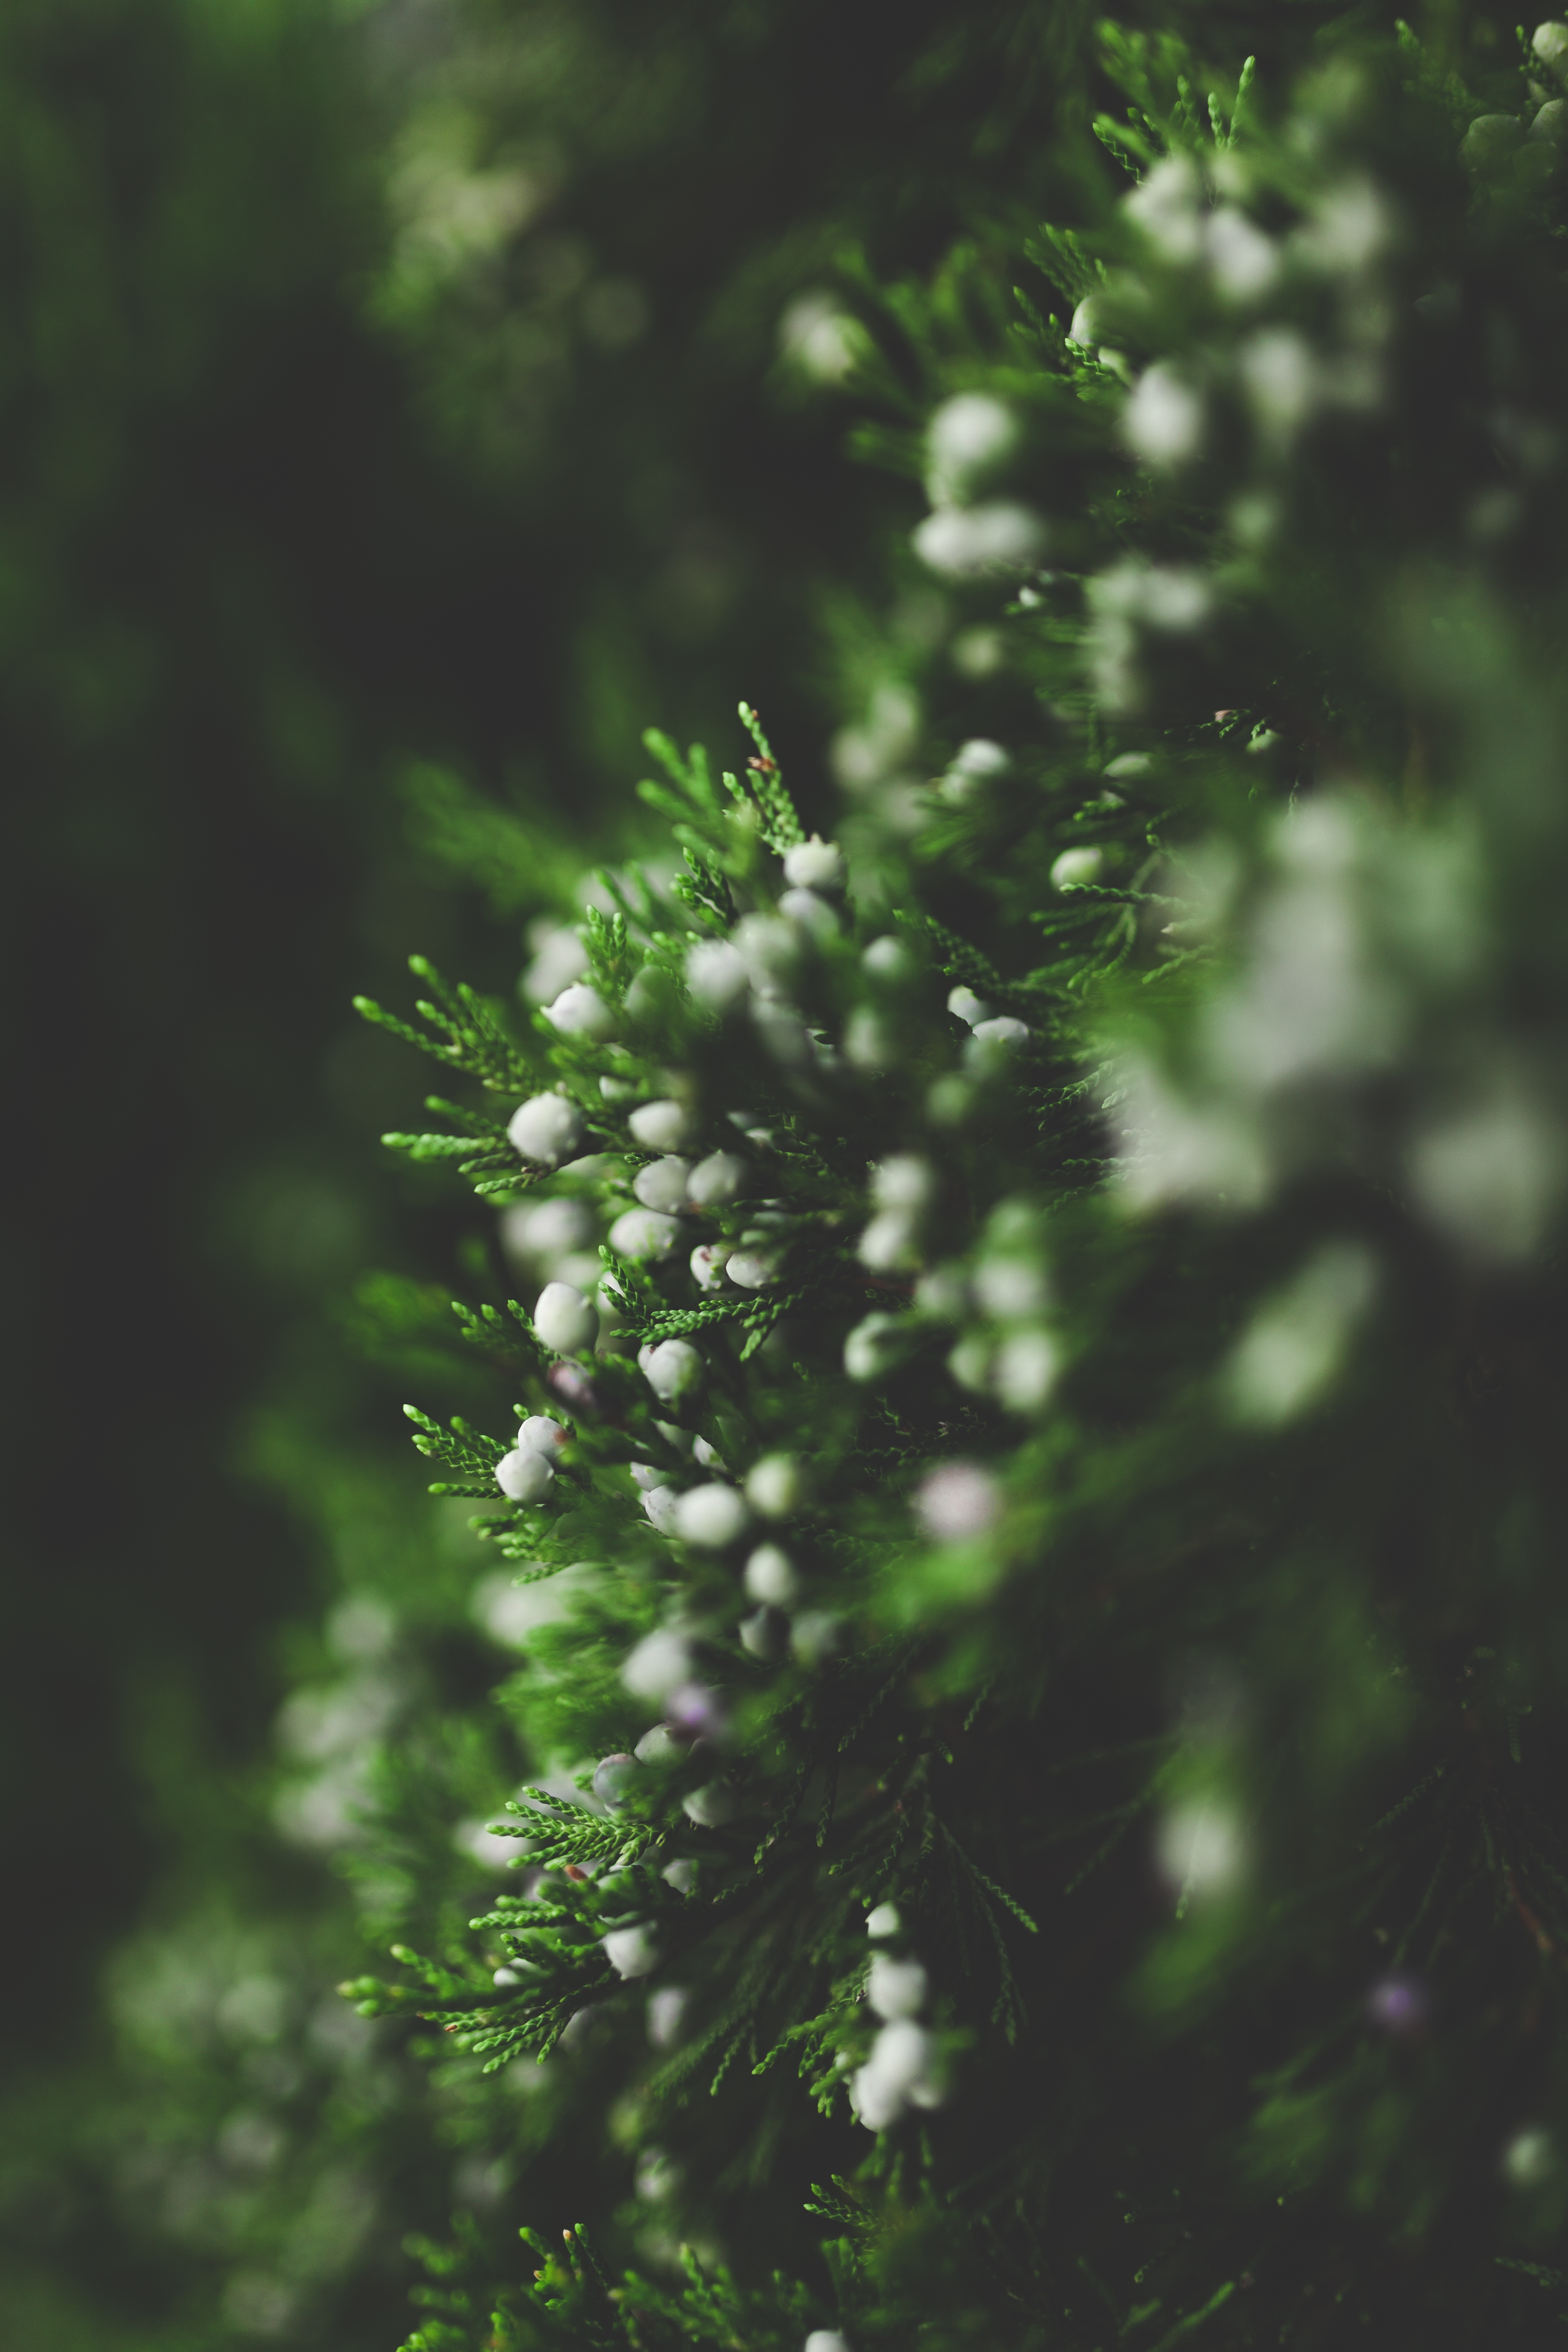
tree, nature, forest, grass, branch, light, plant, meadow, sunlight, leaf, flower, green, botany, flora, woodland, habitat, macro photography, natural environment, plant stem, land plant